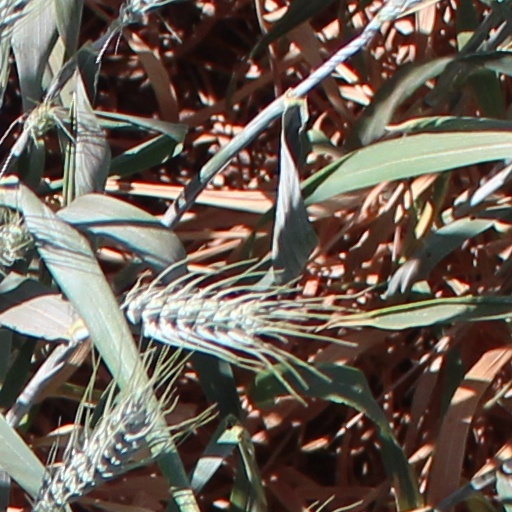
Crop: wheat